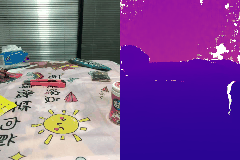
Label: knife